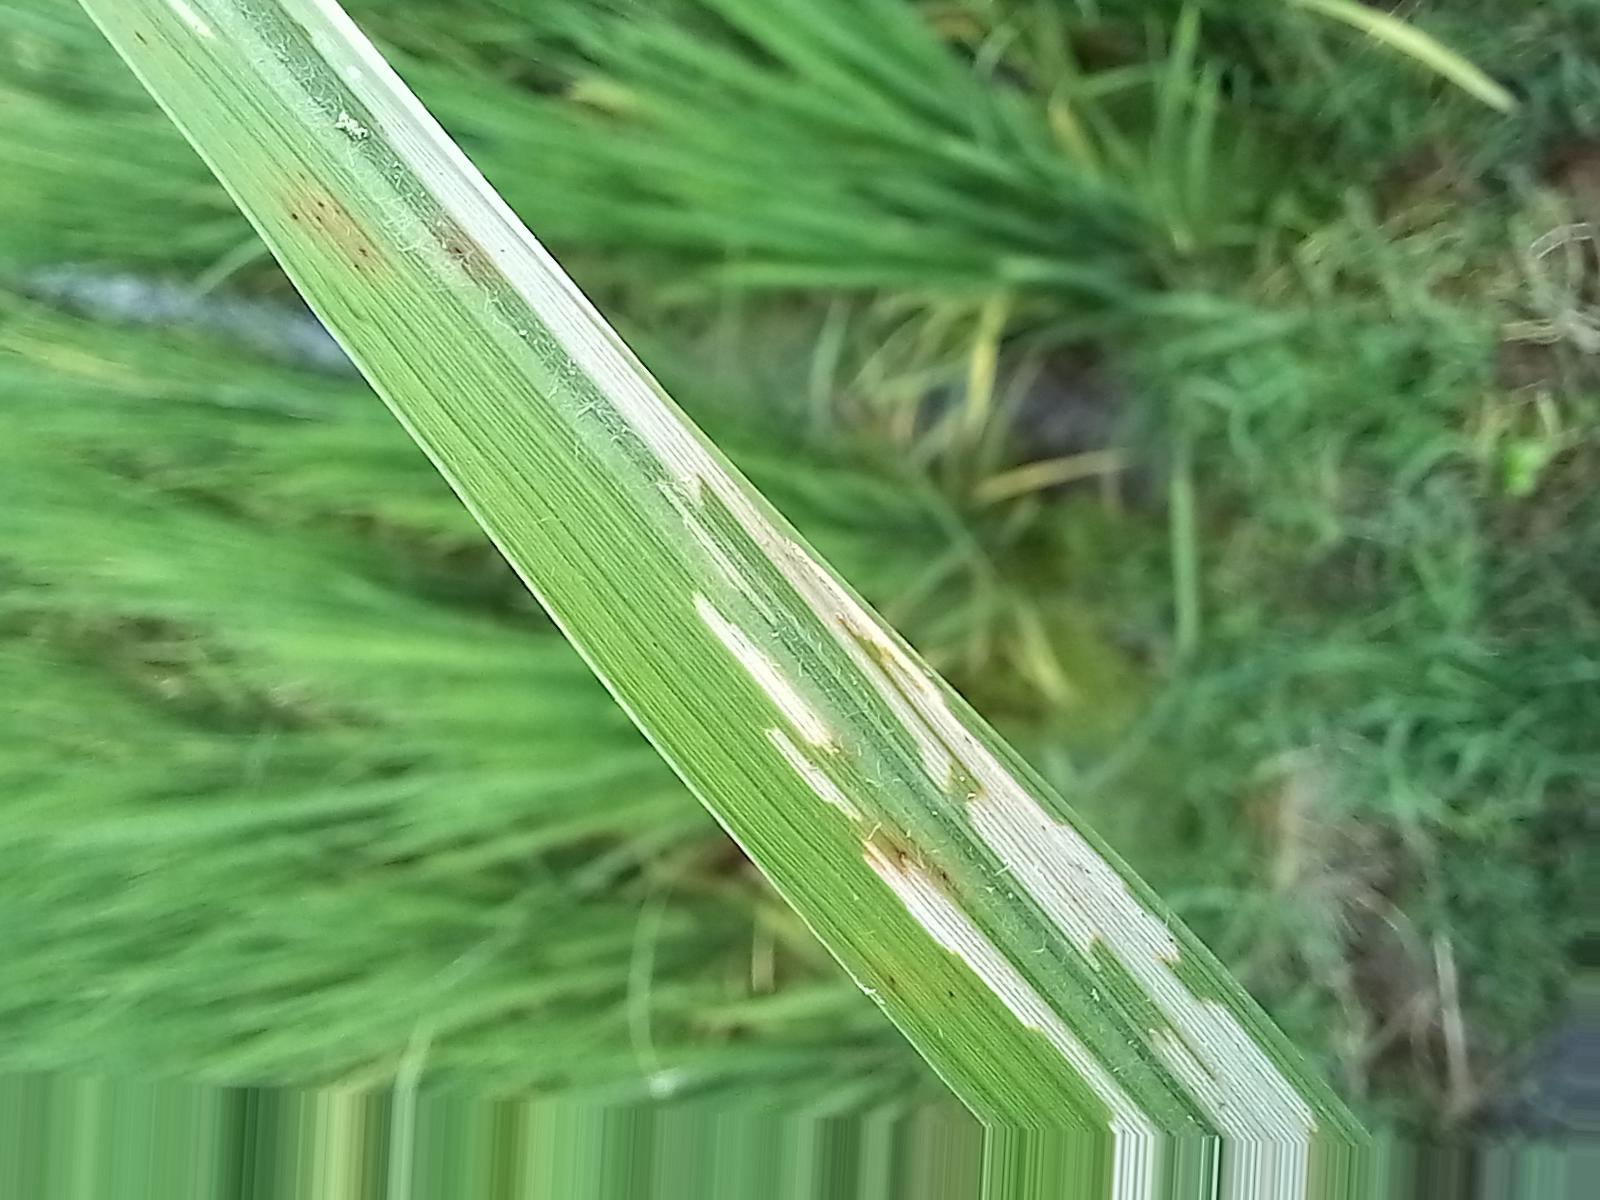
Nhãn: Sâu gai ( Hispa )